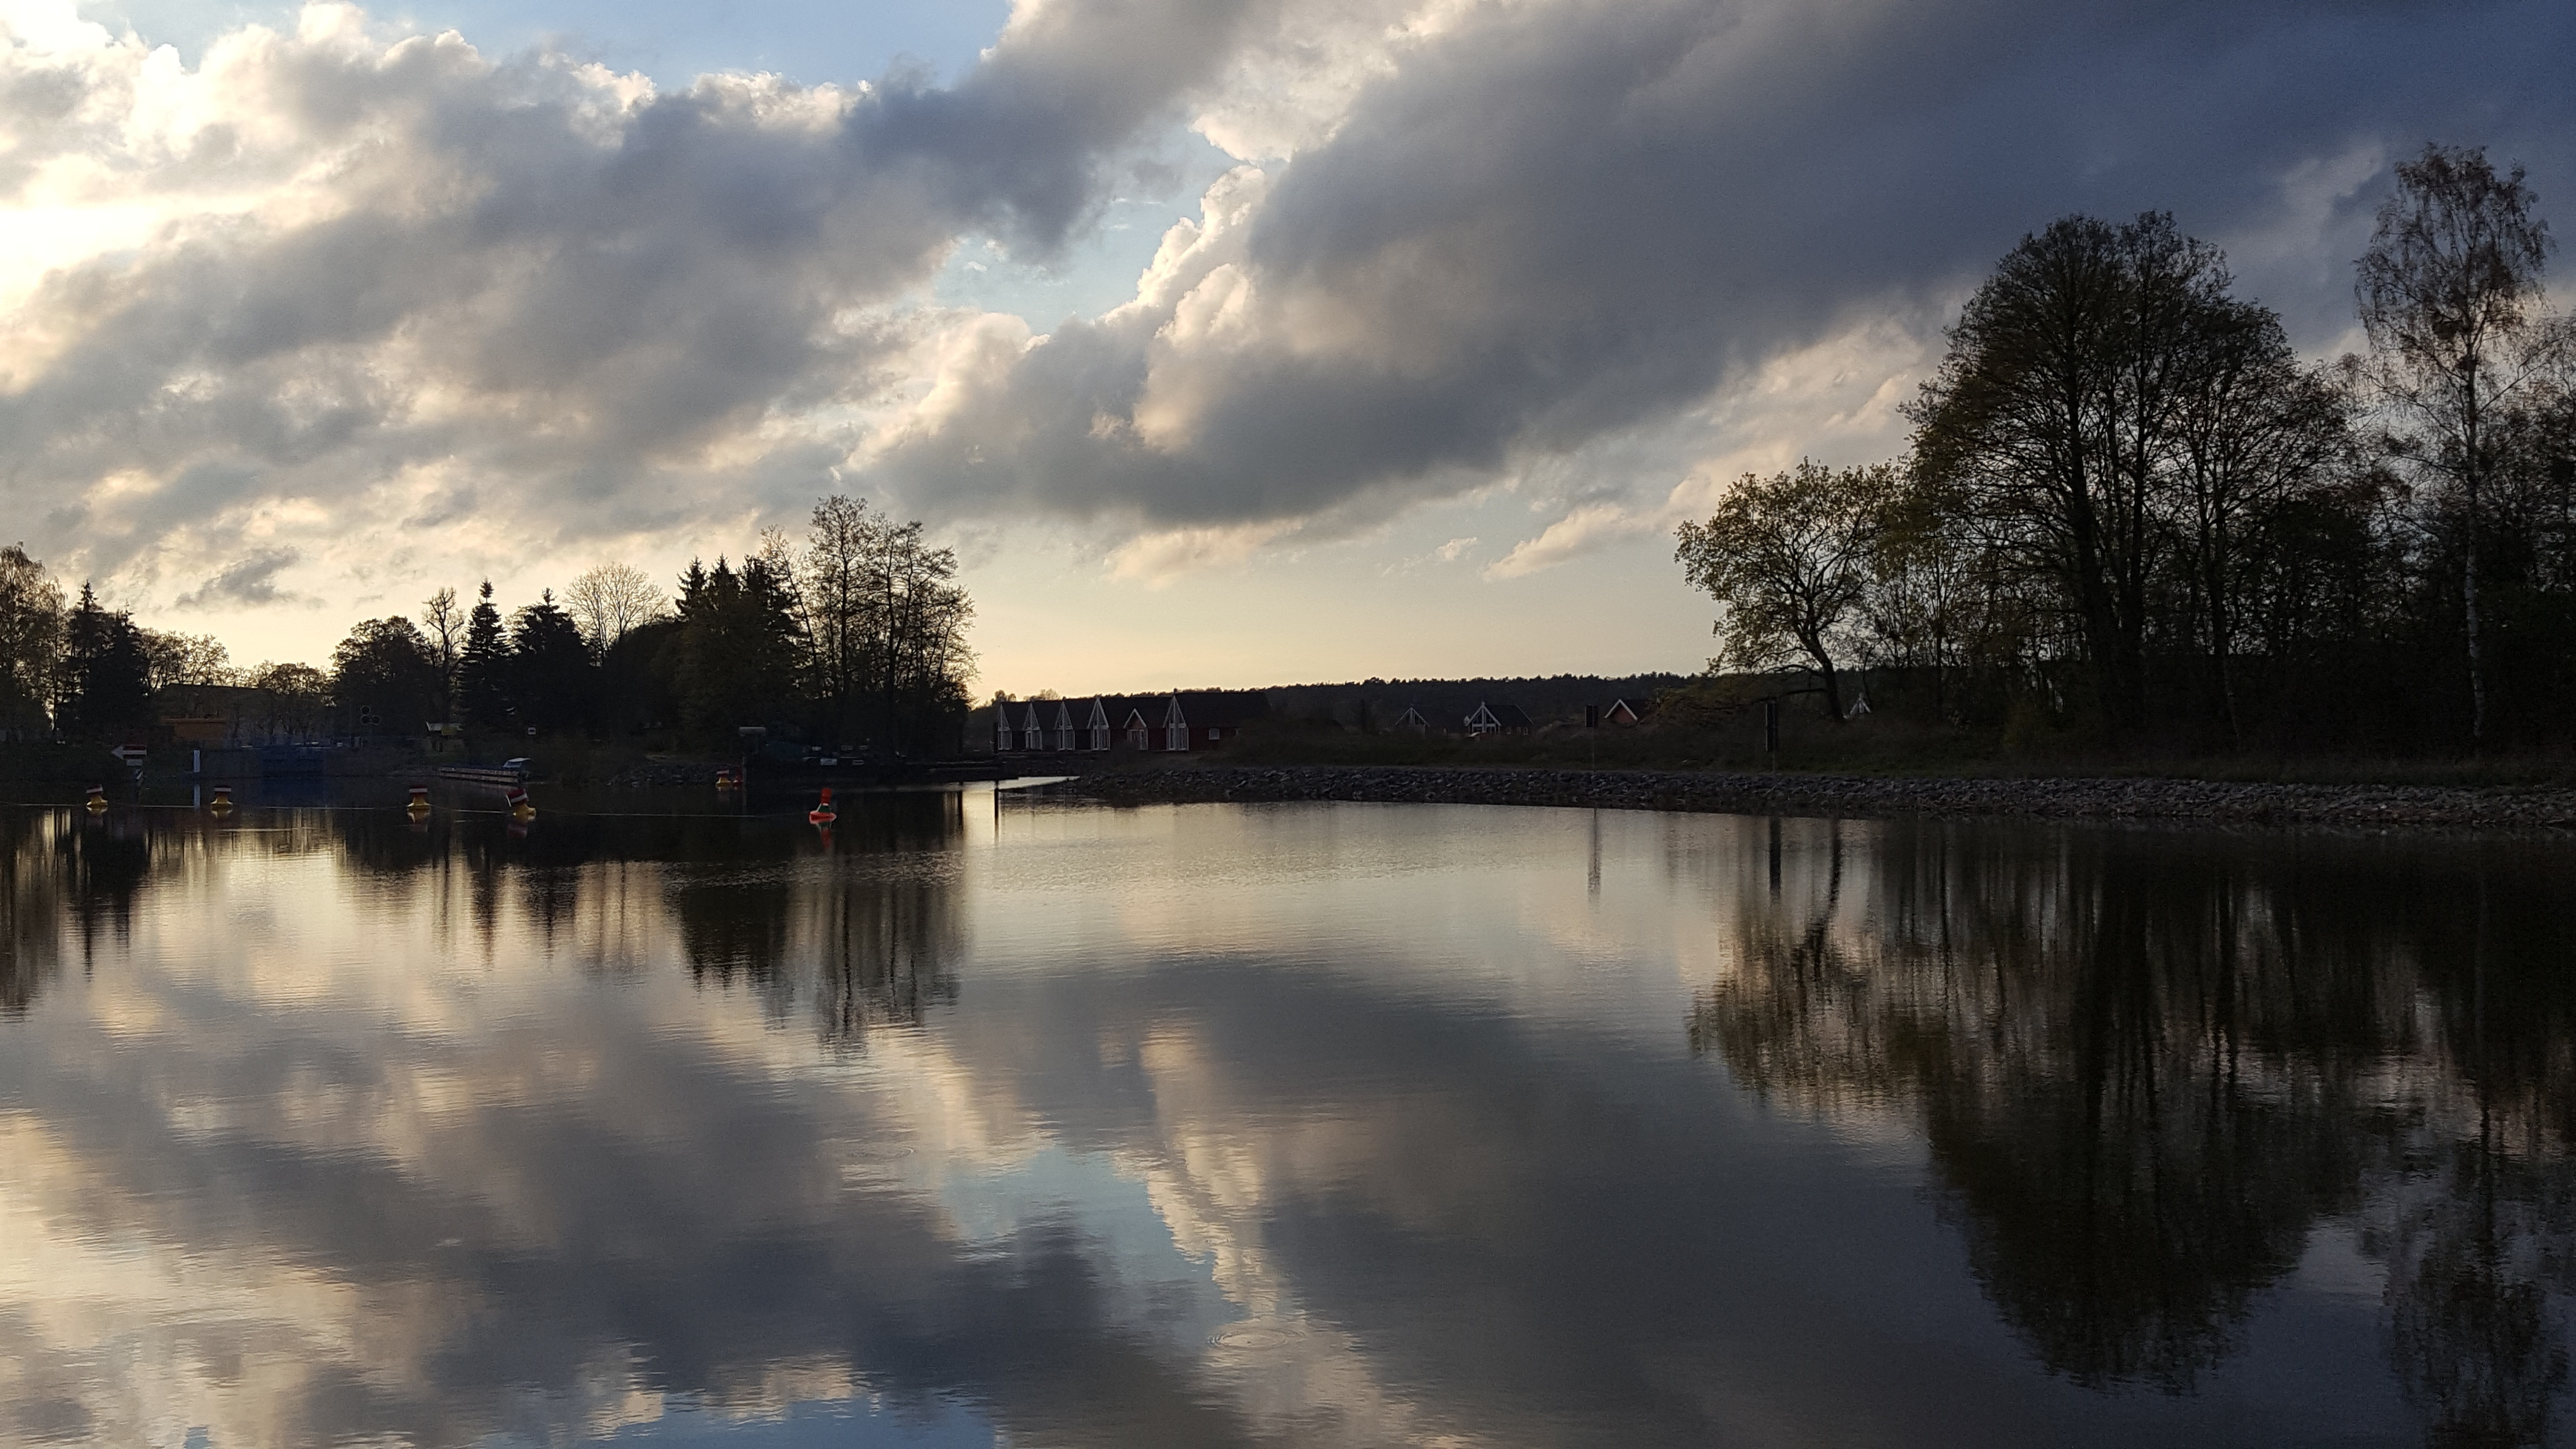
landscape, tree, water, nature, snow, winter, cloud, sky, sunrise, sunset, sunlight, morning, lake, dawn, river, dusk, evening, twilight, reflection, color, autumn, reservoir, season, waterway, body of water, trees, clouds, mood, evening clouds, atmospheric phenomenon